Silla

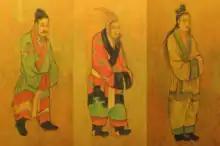
(left to right) A Baekje, Goguryeo, and Silla envoy depicted in a 6th-century painting.

Korea's and Iran's long-running relationship started with cultural exchanges dating back to the Three Kingdoms of Korea era, more than 1600 years ago by the way of the Silk Road. A dark blue glass was found in the Cheonmachong Tomb, one of Silla's royal tombs unearthed in Gyeongju. An exotic golden sword was found in Gyerim-ro, a street also located in Gyeongju. These are all relics that are presumed to be sent to Silla from ancient Iran or Persia through the Silk Road. Other items uncovered during the excavation include a silver bowl engraved with an image of the Persian goddess Anahita; a golden dagger from Persia; clay busts; and figurines portraying Middle Eastern merchants.